Virginia Cavaliers football

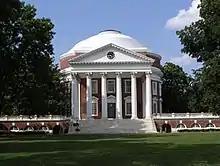
The Rotunda

For years hence, it was traditional to designate "a greatest home game" each season. In 1914, it was Georgia—a "Rally 'Round the Rotunda" won by UVA, 28–0, in a drizzle, as Robert Kent Gooch "general-led his men with rare ability", the Alumni News gushed. Betting was heavy on Yale for a 1915 game that ranked as the biggest all-time win at that stage of Virginia's history. No Southern team had ever defeated the Ivy League power until Virginia—led by quarterback Norborne Berkeley and Buck Mayer—won 10–0 in New Haven. Headlines in the Charlottesville Daily Progress read, "Yale Bowl a Soup Tureen—Virginia Eleven Serves Dish of Bulldog Stew!" The 1915 Virginia team was also the only team to beat the "point-a-minute" Commodores. The season's only loss was 9–0 on the road at Harvard. Harvard's only loss was to national champion Cornell. Halfback Eugene N. "Buck" Mayer was the South's first consensus All-American. The University's first-ever losing football season occurred the next year, including a 61–3 payback at Yale. "Played them too early in the season", moaned a 1916 Alumni News. Questions about the role of athletics were cast aside in 1917, dwarfed by a larger battlefront now known as World War I. Athletics were curtailed in 1917 and 1918 "in an effort to adapt this University to the stern necessities of a people at war", according to the Corks & Curls.